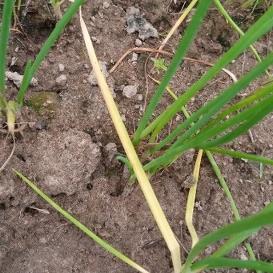
Crop: Onion
Condition: fusarium-d